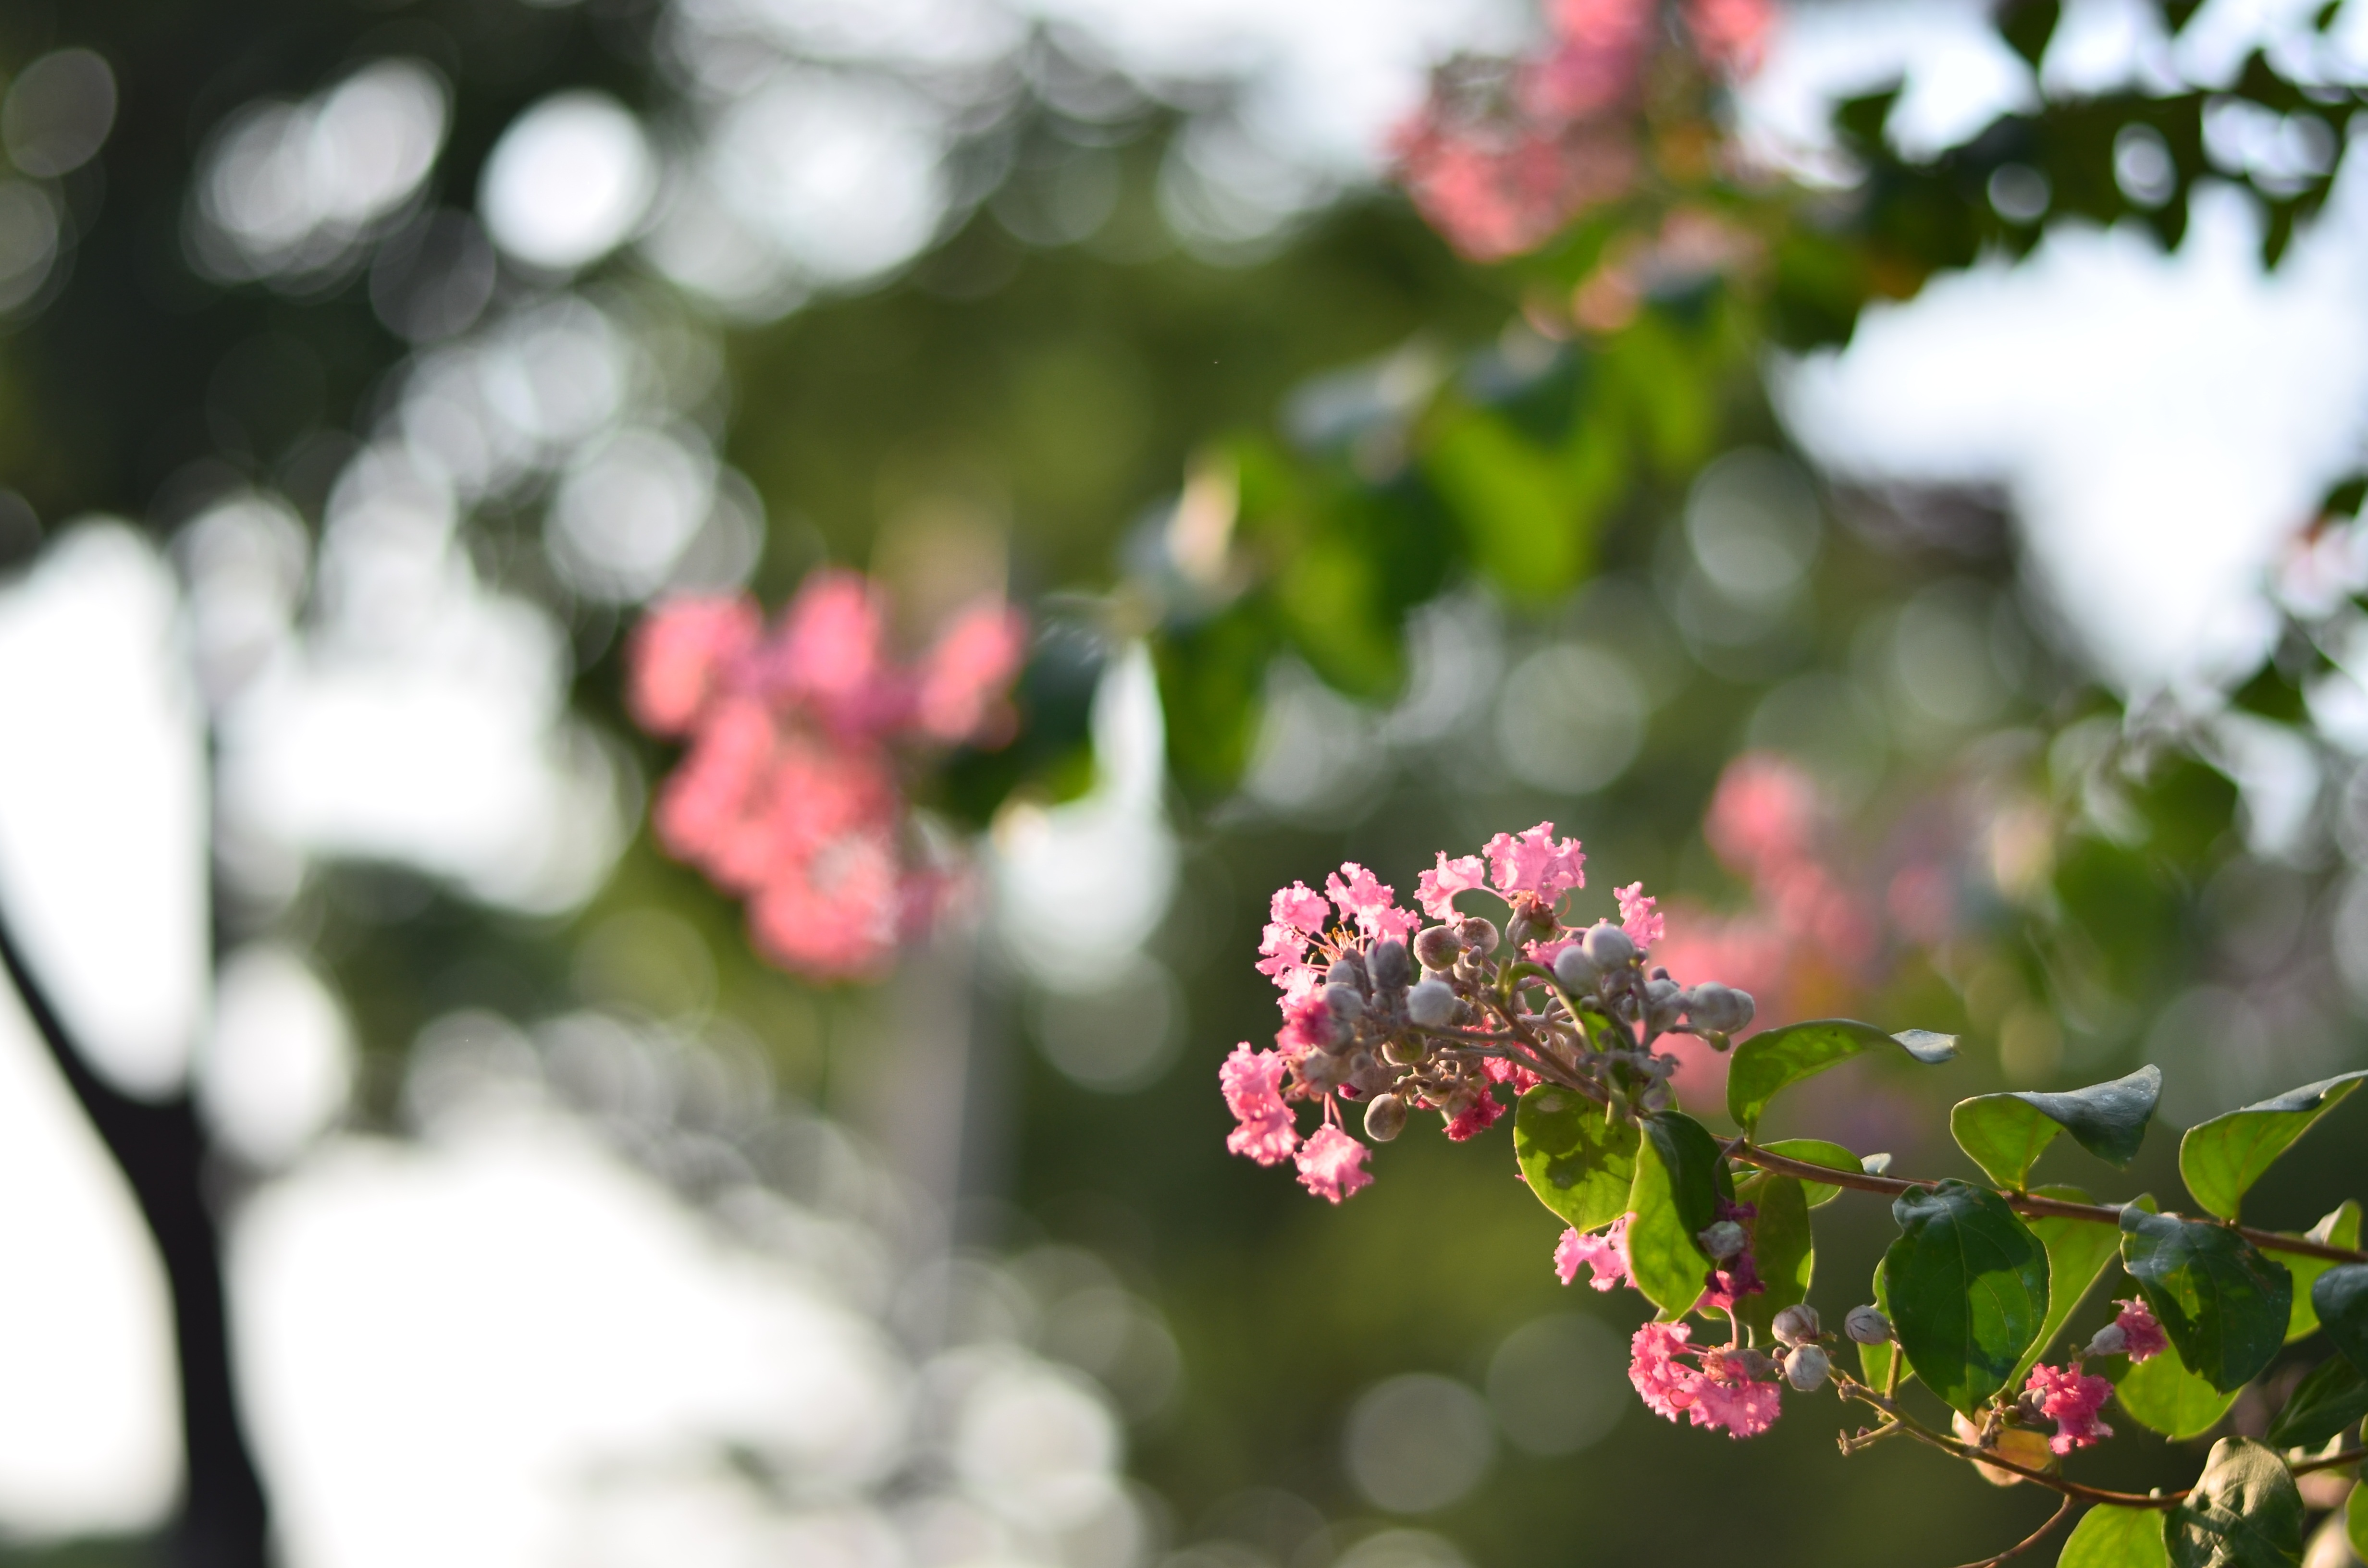
tree, nature, branch, blossom, plant, leaf, flower, summer, spring, green, botany, flora, season, flowers, close up, shrub, macro photography, flowering plant, woody plant, land plant